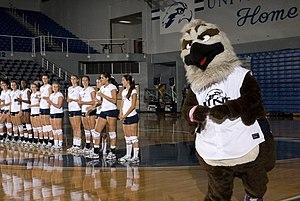
Les Balbuzards de Floride du Nord, ou North Florida Ospreys en anglais, sont le club sportif omnisports de l'université de Floride du Nord, en Floride.